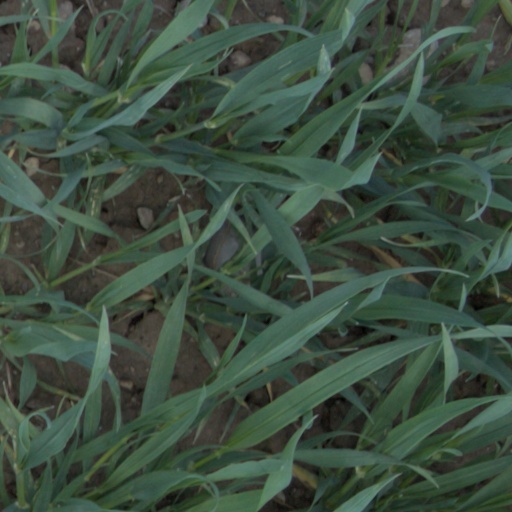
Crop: wheat